Chromatography

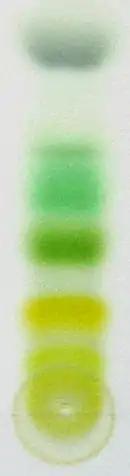
Thin-layer chromatography is used to separate components of a plant extract, illustrating the experiment with plant pigments which gave chromatography its name

In chemical analysis, chromatography is a laboratory technique for the separation of a mixture into its components. The mixture is dissolved in a fluid solvent (gas or liquid) called the "mobile phase", which carries it through a system (a column, a capillary tube, a plate, or a sheet) on which a material called the "stationary phase" is fixed. As the different constituents of the mixture tend to have different affinities for the stationary phase and are retained for different lengths of time depending on their interactions with its surface sites, the constituents travel at different apparent velocities in the mobile fluid, causing them to separate. The separation is based on the differential partitioning between the mobile and the stationary phases. Subtle differences in a compound's partition coefficient result in differential retention on the stationary phase and thus affect the separation.